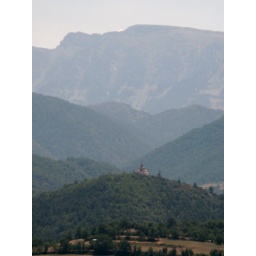
The church on the hill is dwarfed by massive mountains beyond